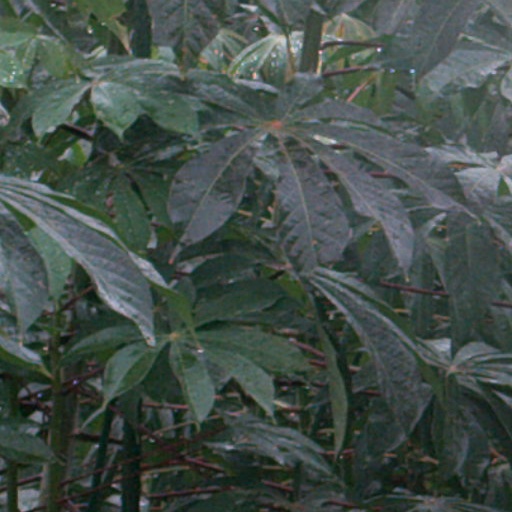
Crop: cassava